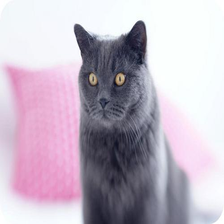
Species: cat
Breed: British Shorthair